Typhoon Haiyan

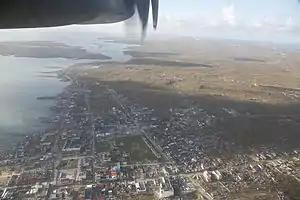
An aerial view of Guiuan, the town where the typhoon made its first landfall

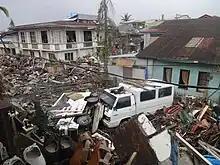
Destruction in Basey, Samar after the typhoon passed over the town

By November 11, the provinces of Aklan, Capiz, Cebu, Iloilo, Leyte, Palawan, and Samar were placed under a state of national calamity, allowing the government to use state funds for relief and rehabilitation and to control prices of basic goods. Additionally, approximately ₱30.6 million (US$700,000) had been allocated in relief assistance by the NDRRMC. Local and national agencies deployed a collective 18,177 personnel, 844 vehicles, 44 seagoing vessels, and 31 aircraft for various operations. CBCP also declared 8 days of mourning for victims of the typhoon on the same date.